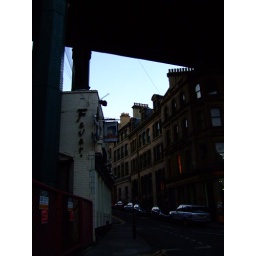
buildings under the road onto the tyne bridge, on the quayside.